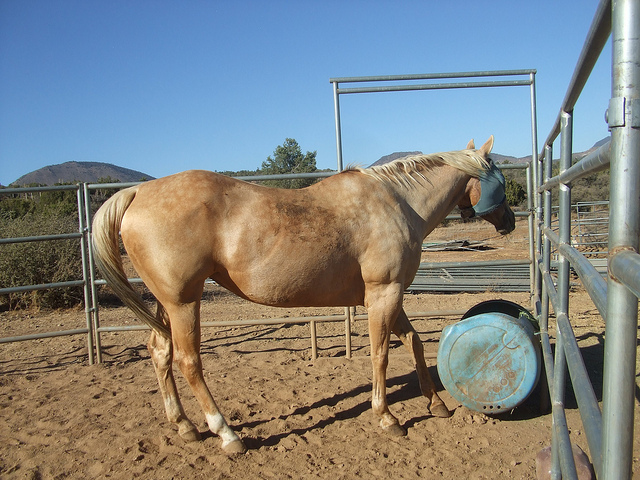
user: Given an image and a question. Answer the question in a short answer. Question: What useful craft supply used to be made of this animal? Short Answer:
assistant: glue